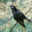
Label: bird